Beeston Junction–Hunslet Goods railway

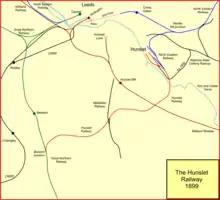
Map of the Hunslet Railway and surrounding lines (1899)

In the last two decades of the nineteenth century, Hunslet had become a thriving manufacturing suburb of Leeds. Influential local business people proposed a railway branch serving the district, and in 1892 they approached the Great Northern Railway to see if the GNR would build a line. The GNR was favourably disposed to the idea, but the issue became complicated. The East and West Yorkshire Union Railway, an independent colliery line in the Rothwell area, was negotiating with the GNR at the time with a view to selling its concern to the GNR. The GNR was sceptical, unwilling to pay the price demanded by the E&WYUR. Possibly as a tactical ploy, the E&WYUR said it would build its own branch from its own network to Hunslet.